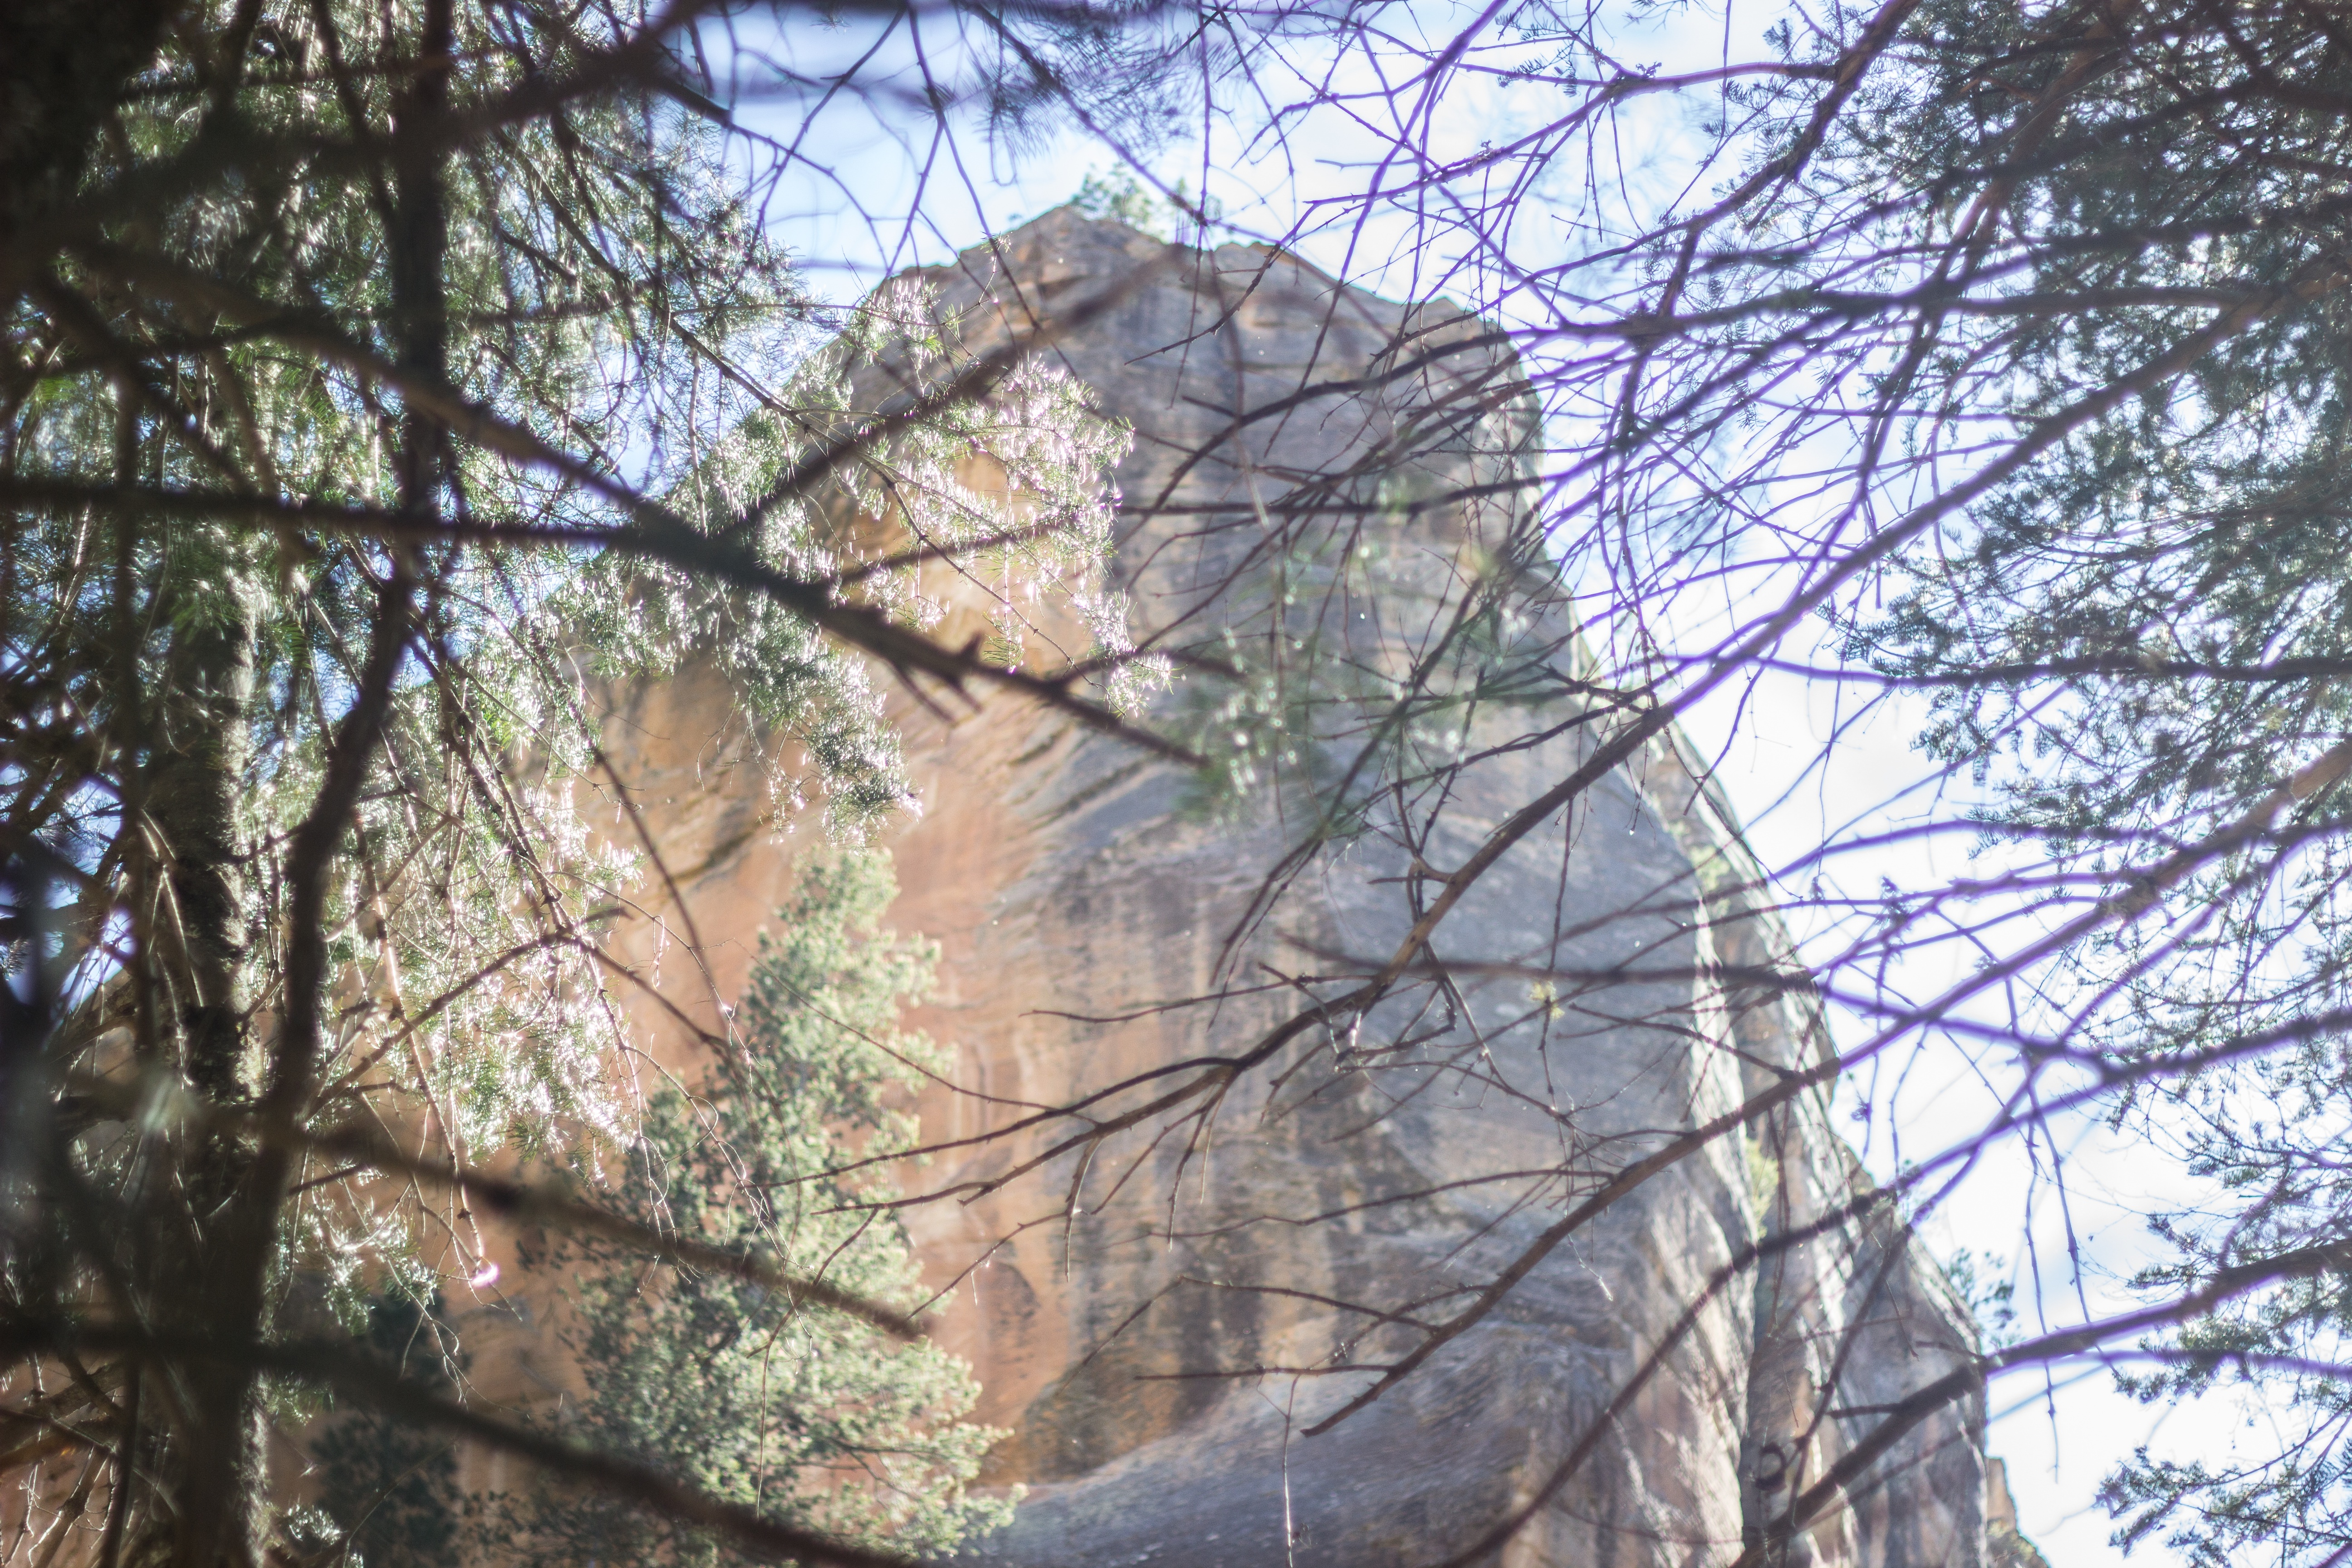
tree, forest, branch, winter, woodland, woody plant, outdoor structure